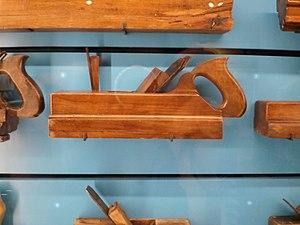
rabot
Un rabot est un outil pour le travail du bois essentiellement composé d'une lame de métal — le fer — ajustée dans un corps en bois, en fer ou en matière synthétique — le fût — qui laisse dépasser le tranchant. Il est généralement utilisé par les artisans du bois pour aplanir le bois, y creuser des moulures ou des rainures. Mais il a aussi donné le nom de raboteur, à la personne dont le métier consiste à faire du rabotage de moulure.